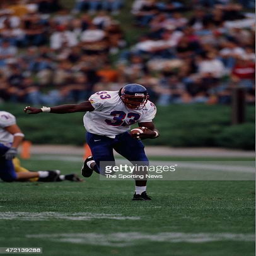
american football running back runs with the ball against american football team